Howland Mill Village Historic District

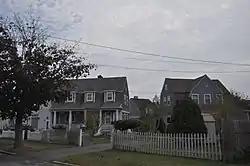

The Howland Mill Village Historic District is a historic district roughly bounded by Bolton, Winsper, Hemlock Sts., and Rockdale Avenue in New Bedford, Massachusetts. It consists of a collection of single-family mill worker housing units constructed in 1888-89 for workers at the nearby Howland Mill, and several double-decker houses built in the 1920s. The districts uniformity of style is apparent despite some exterior alterations: there are only two basic house plans. The Howland Mill Company was founded in 1886, and its mills were used in production (under a variety of names and owners) until 1954. Most of the housing was sold off in the 1910s.